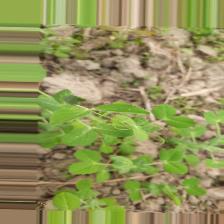
Label: Powdery Mildew